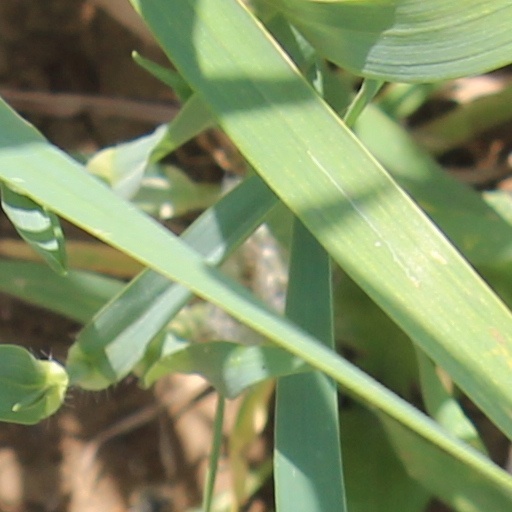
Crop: wheat